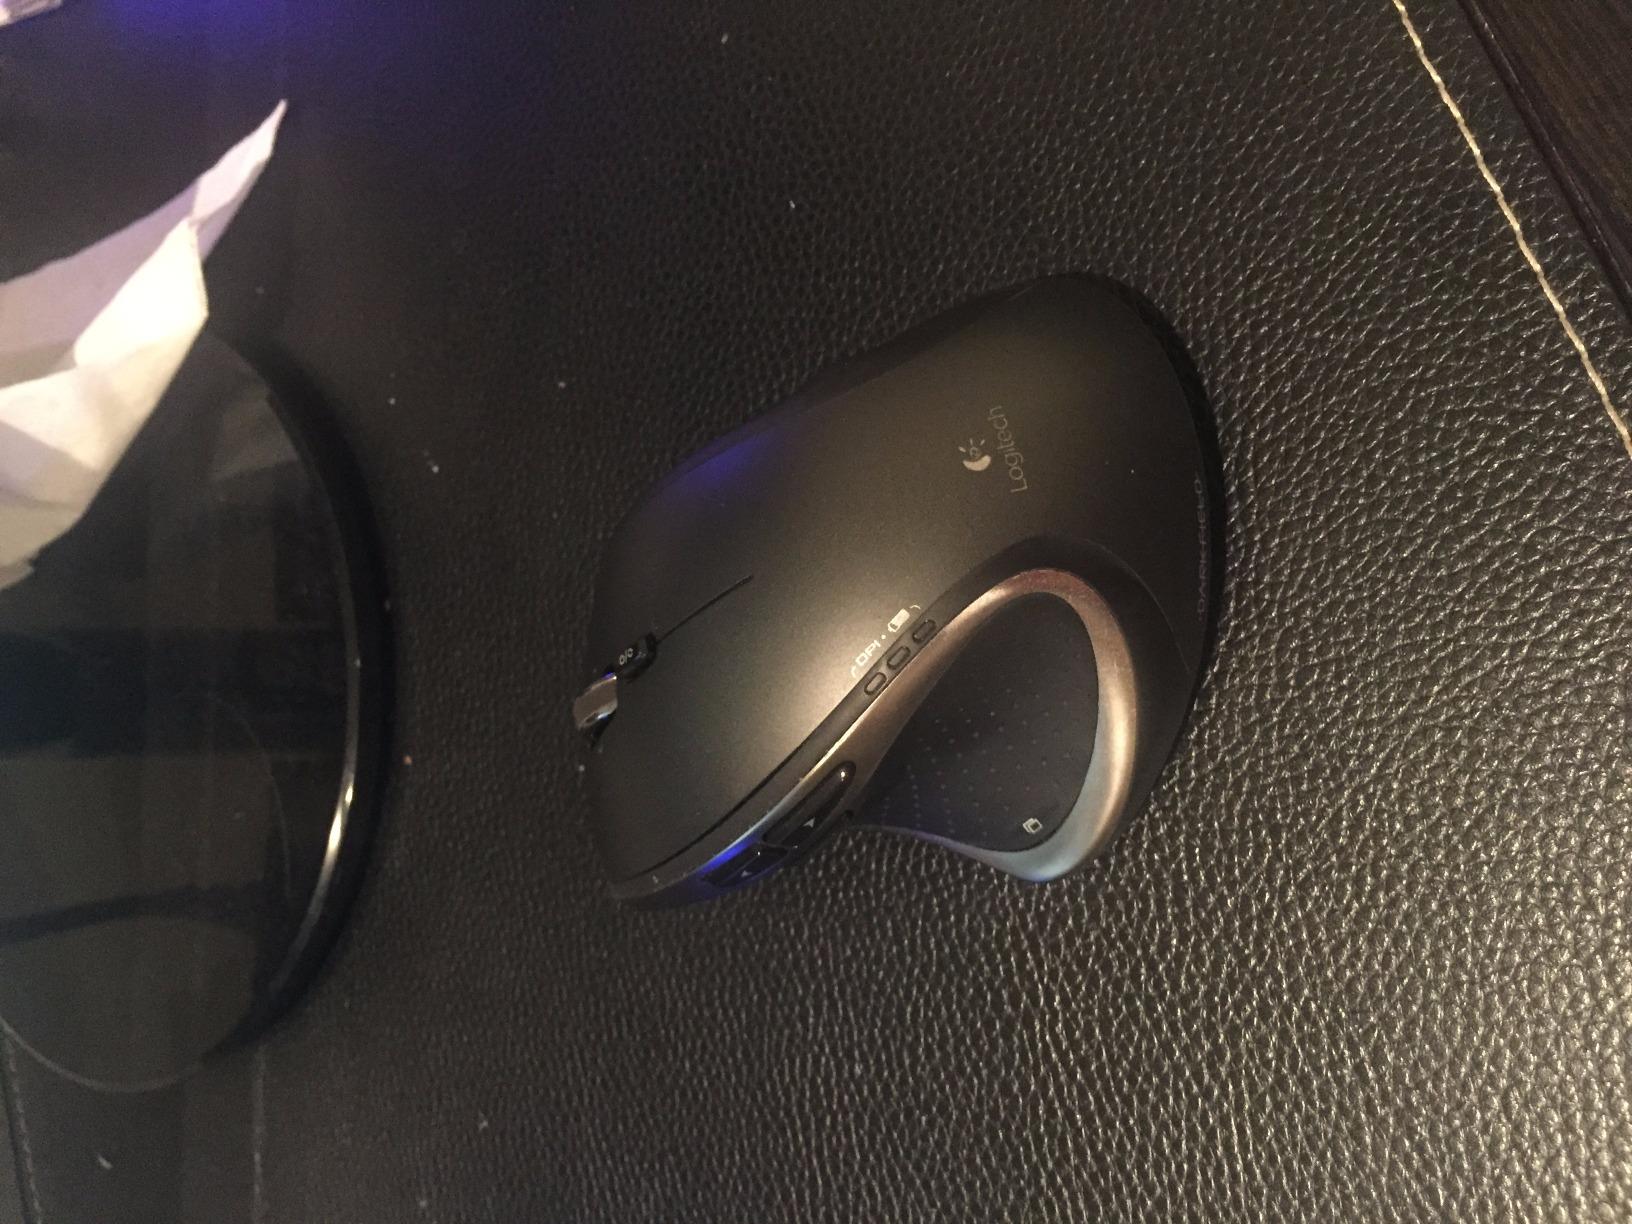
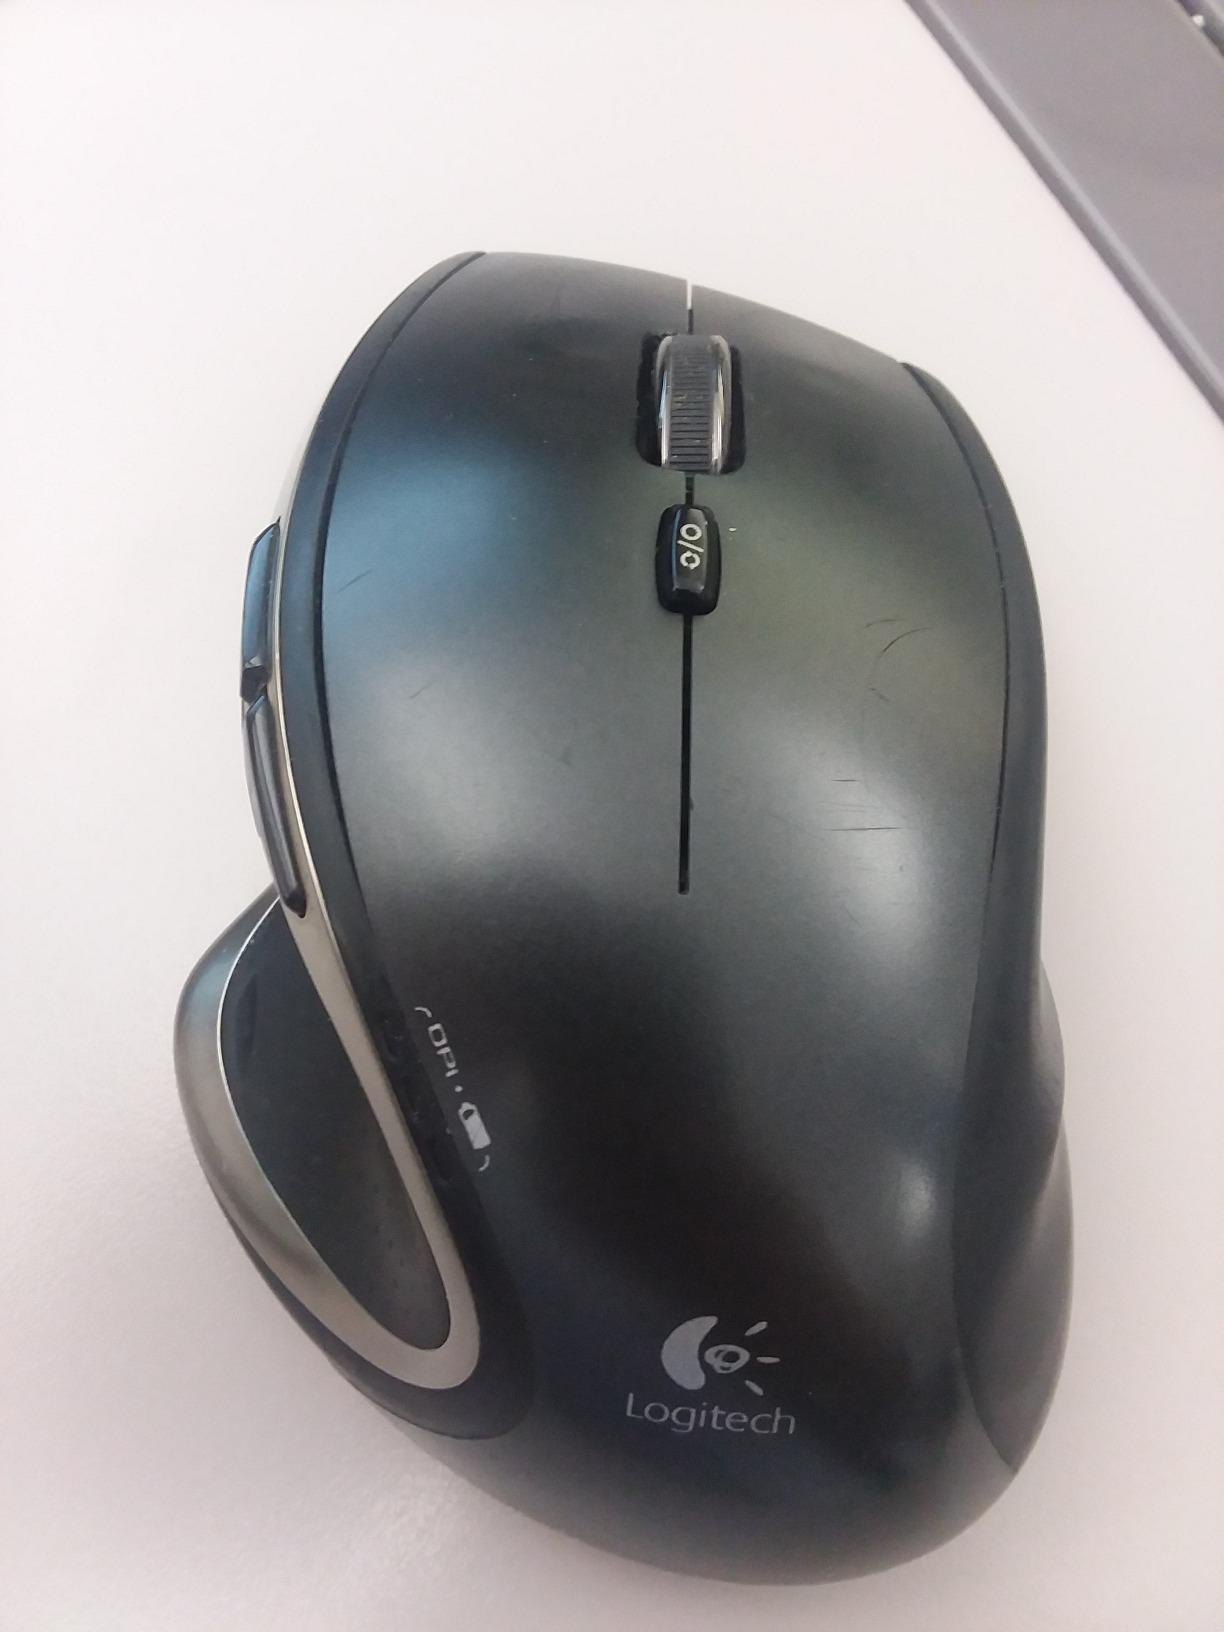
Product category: mouse
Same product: yes